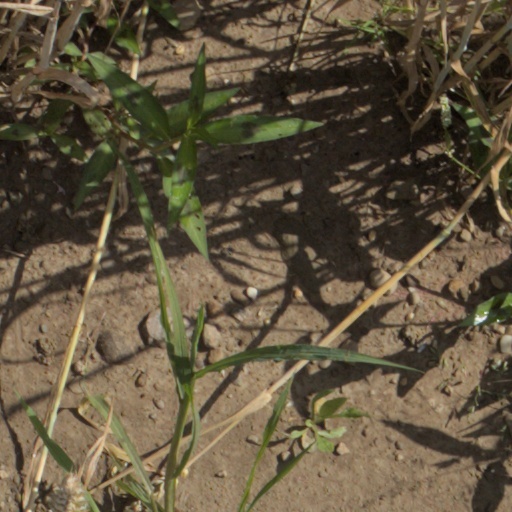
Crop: wheat